Generalissimo (30 Rock)

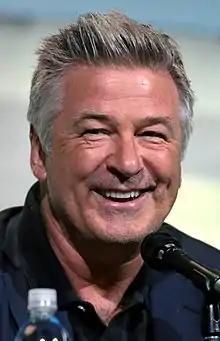
Alec Baldwin won the Emmy for Outstanding Lead Actor in a Comedy Series for his work in this episode.

According to the Nielsen ratings system, "Generalissimo" was watched by 6.4 million households, the same as the previous week's episode "Retreat to Move Forward", in its original American broadcast. It earned a 3.1 rating/7 share in the 18–49 demographic. This means that it was seen by 3.1% of all 18- to 49-year-olds, and 7% of all 18- to 49-year-olds watching television at the time of the broadcast. The episode was the eleventh highest-rated show on the NBC network that week. Todd Holland, director of this episode, received a Primetime Emmy Award nomination for Outstanding Directing For a Comedy Series at the 61st Primetime Emmy Awards. This episode was submitted for consideration on the behalf of Alec Baldwin for Outstanding Lead Actor in a Comedy Series at the same awards show.